The Wallflower (manga)

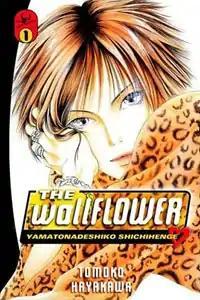
Cover of volume 1, featuring Kyohei

is a manga series written and illustrated by . The individual chapters have been serialized in Bessatsu Friend since 2000, and in 36 tankōbon volumes in Japan by Kodansha. The series was licensed for an English language release in North America by Del Rey Manga and in Singapore by Chuang Yi, under the name "My Fair Lady". The series ended in January 2015 after 36 volumes.